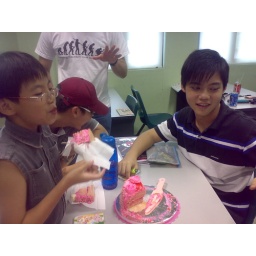
rachel, weijie, (junhan, beheaded), david (whose shirt is not yet stained by pink cream, work of benny x)